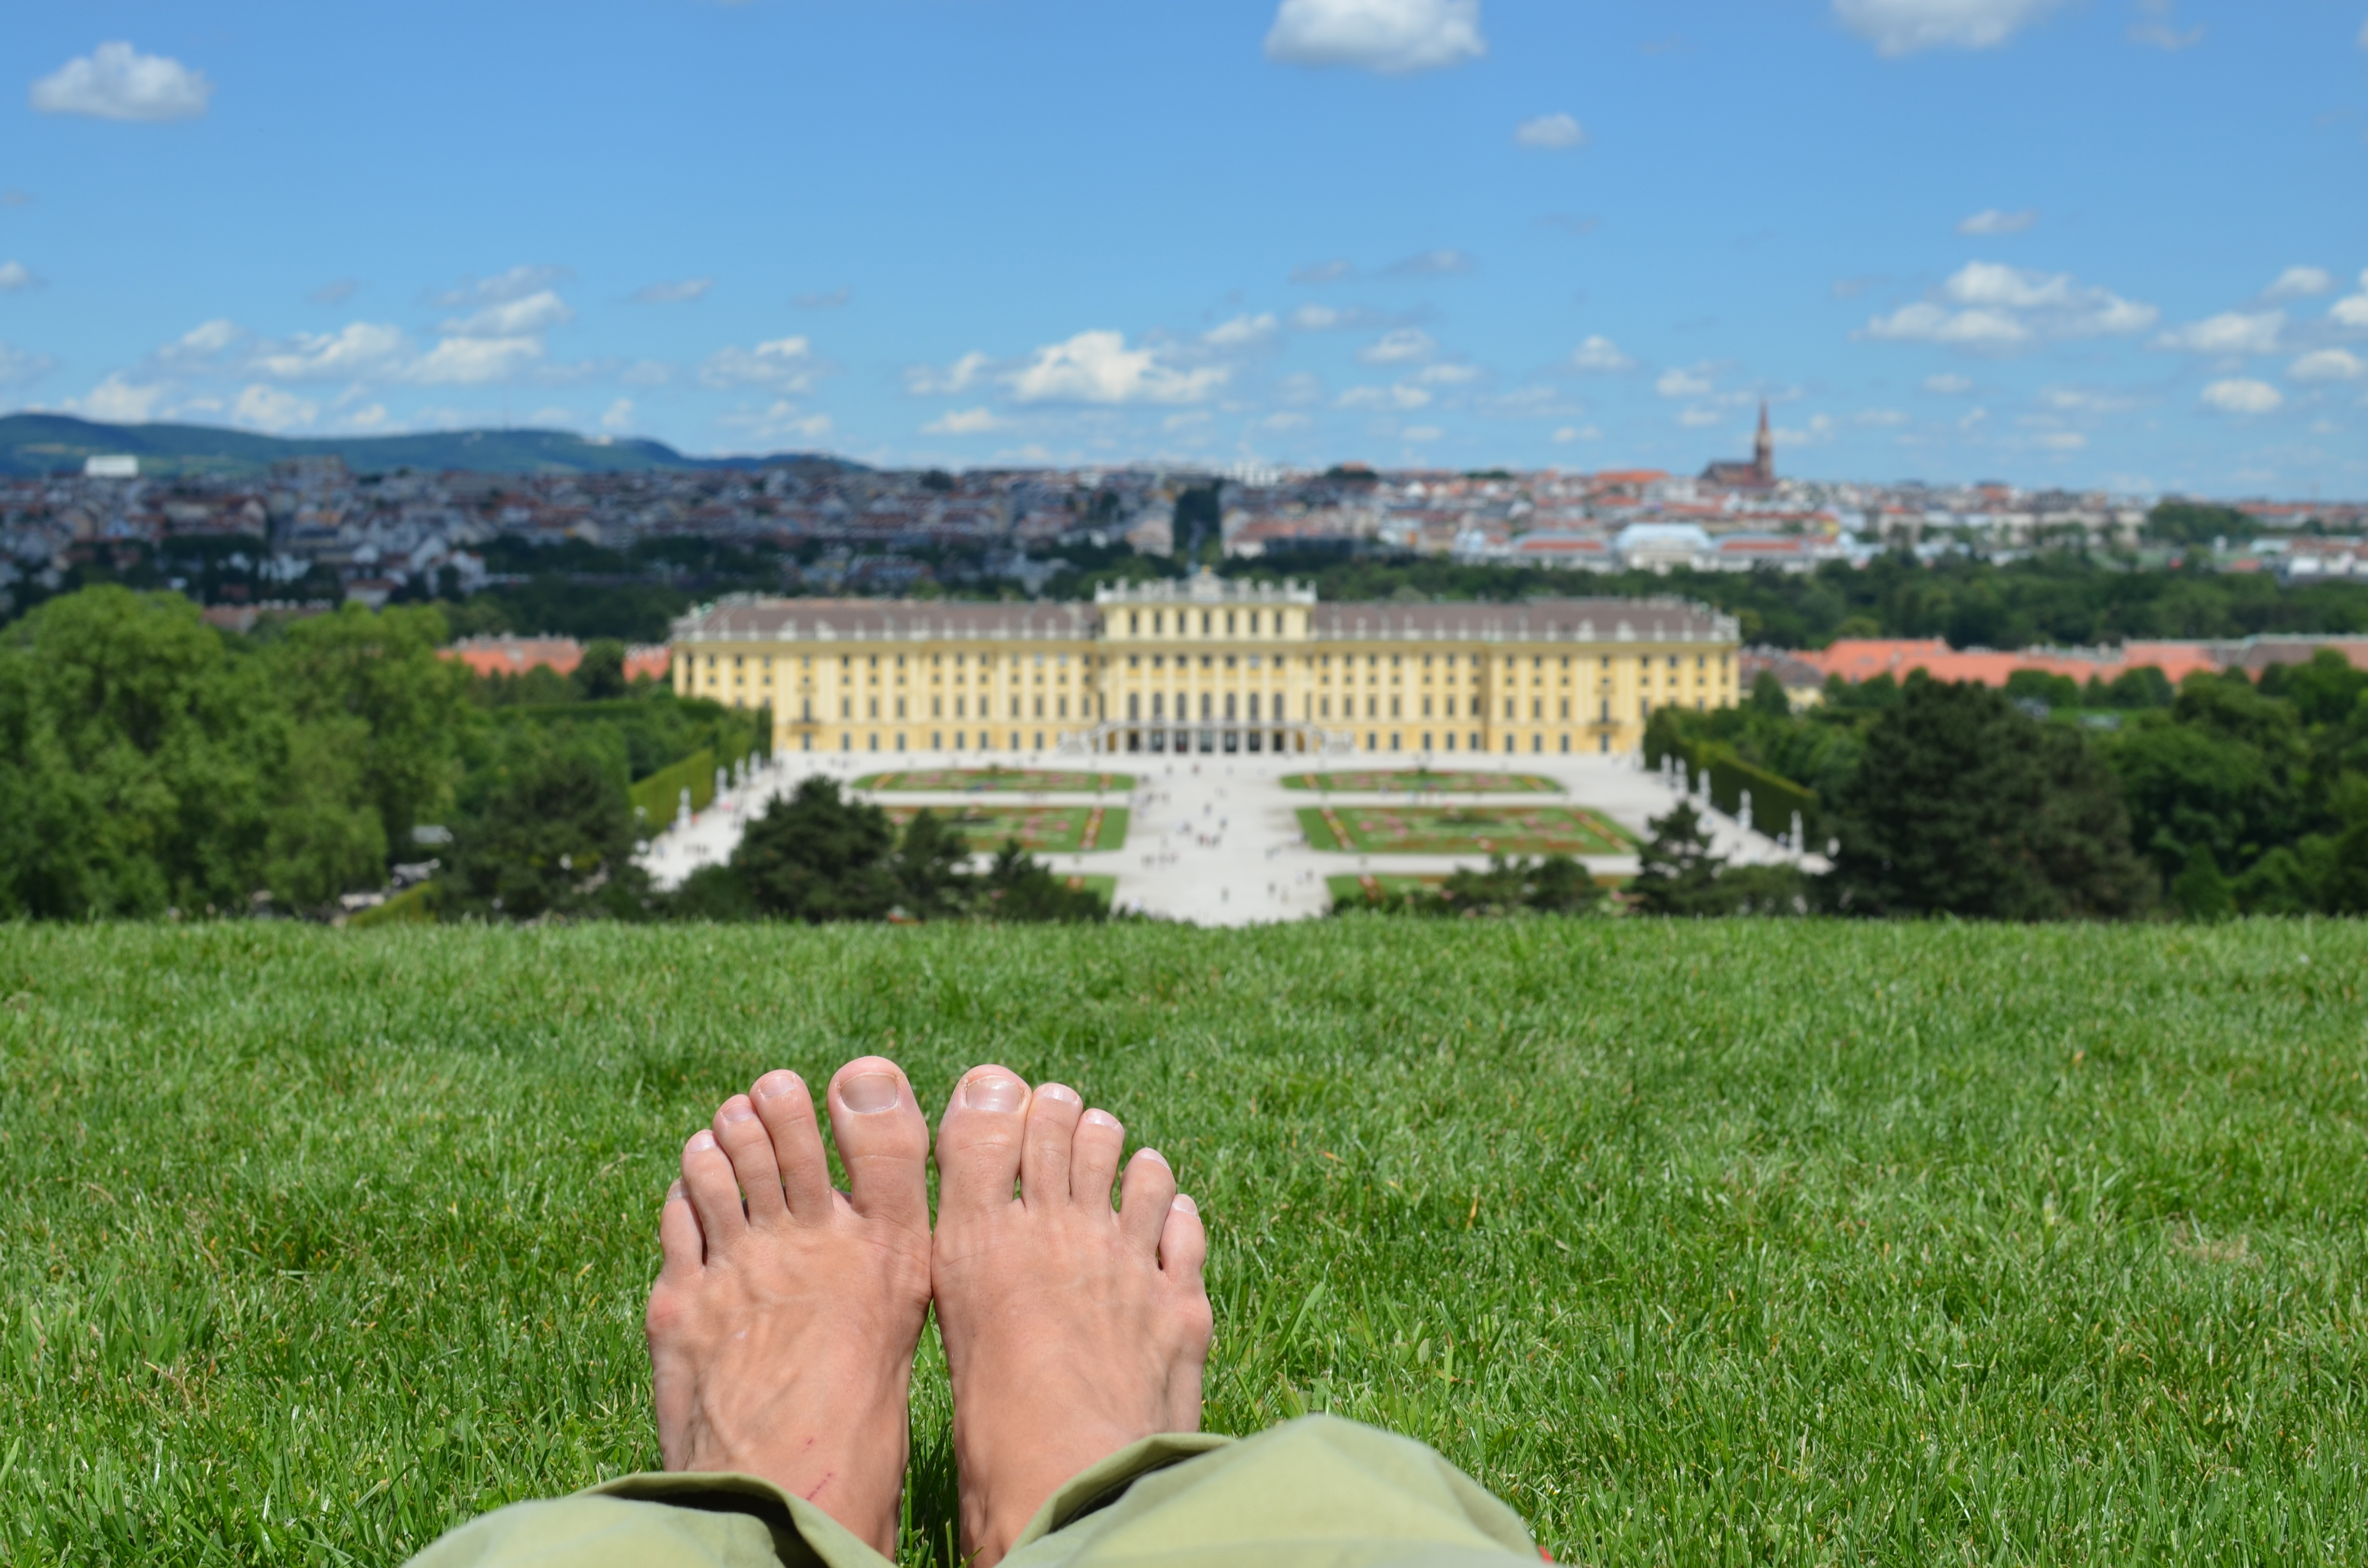
grass, lawn, feet, summer, relax, holiday, agriculture, relaxation, turkey, outlook, beautiful, ten, ecosystem, schonbrunn, recovery, chill out, favorite place